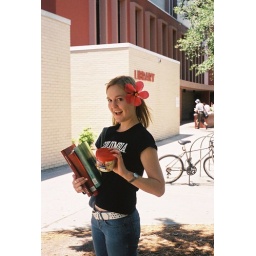
Returning libary books ... and throwing away an old can of soup ... with a flower in my hair. Random.